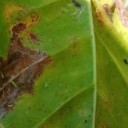
Label: Miner